Johan Sylvius

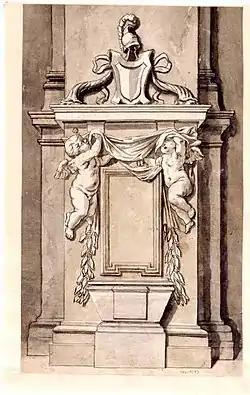
"Gravmonument över Ferdinand van den Eynde" by Johan Sylvius, after Duquesnoy's original, National Museum, Stockholm

He was probably born in Sweden, and possibly died at Drottningholm Palace, in Lovön parish, Stockholm county. Sylvius spent much of his youth and manhood abroad; however, little is known about his early life. He may have been of German origin, and he worked for some years (1658–85) in Rome.